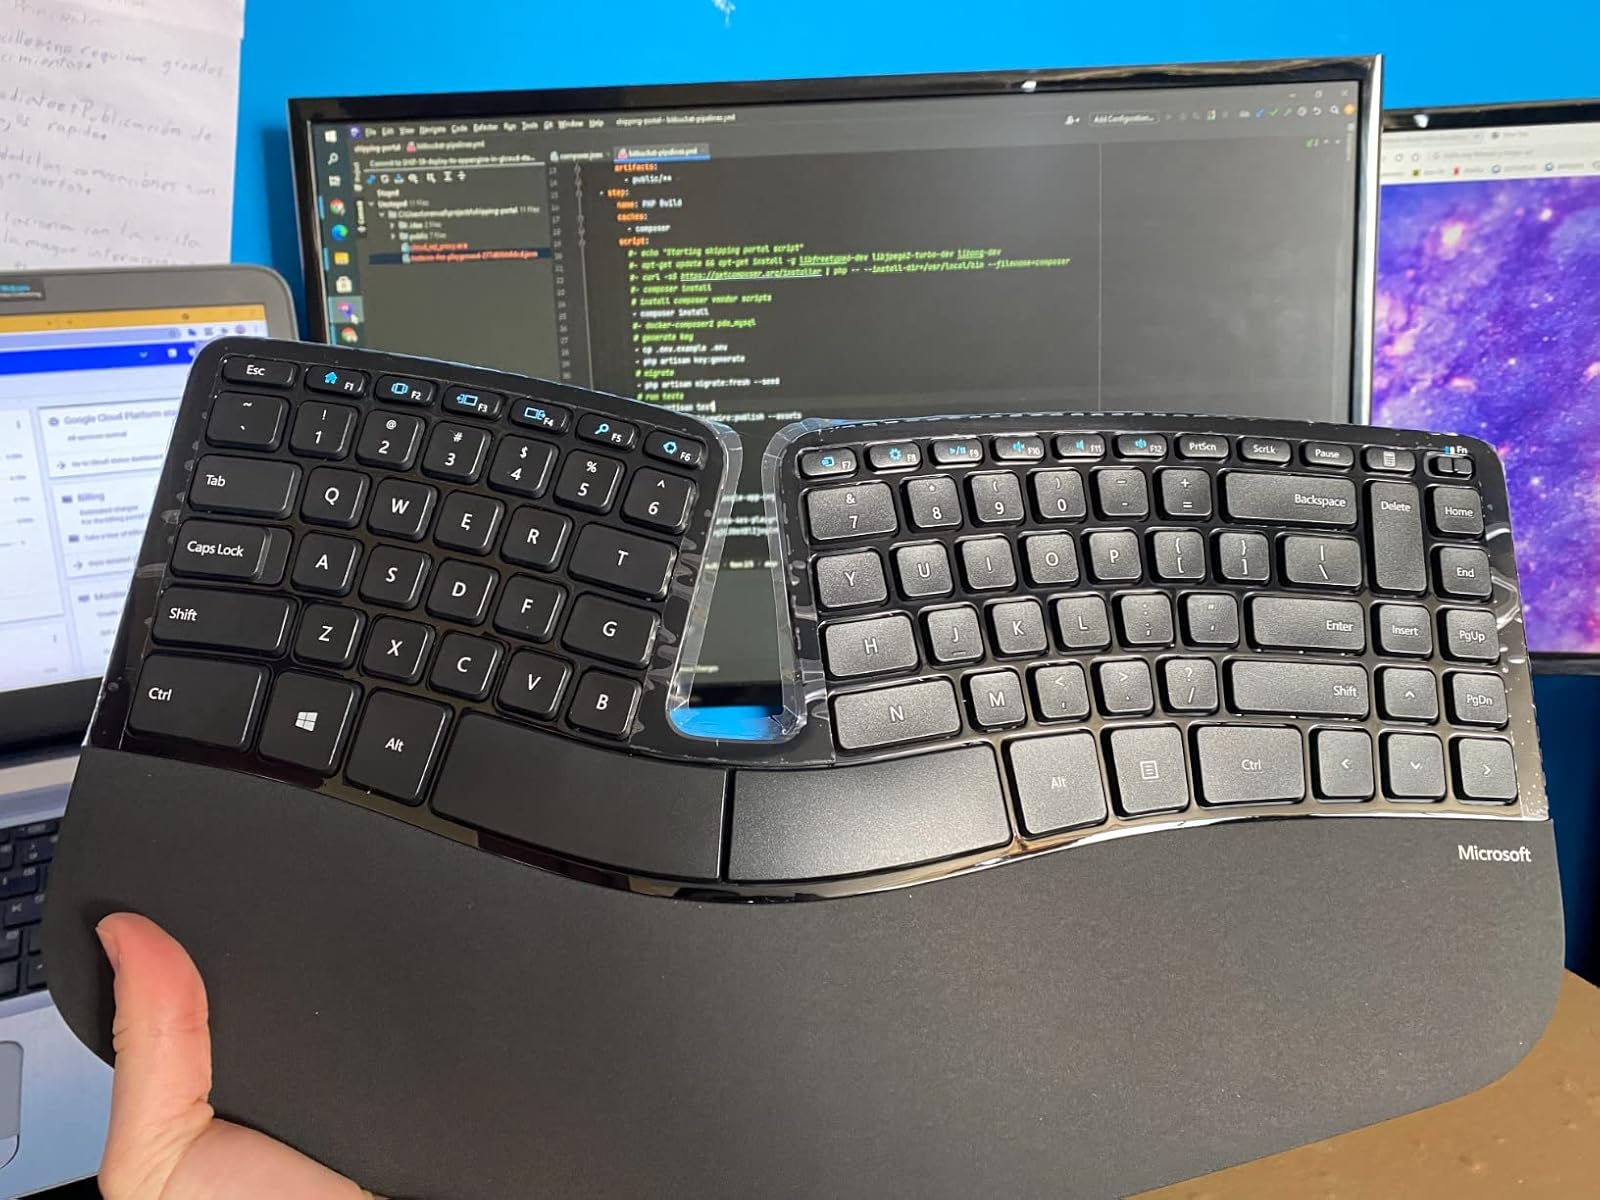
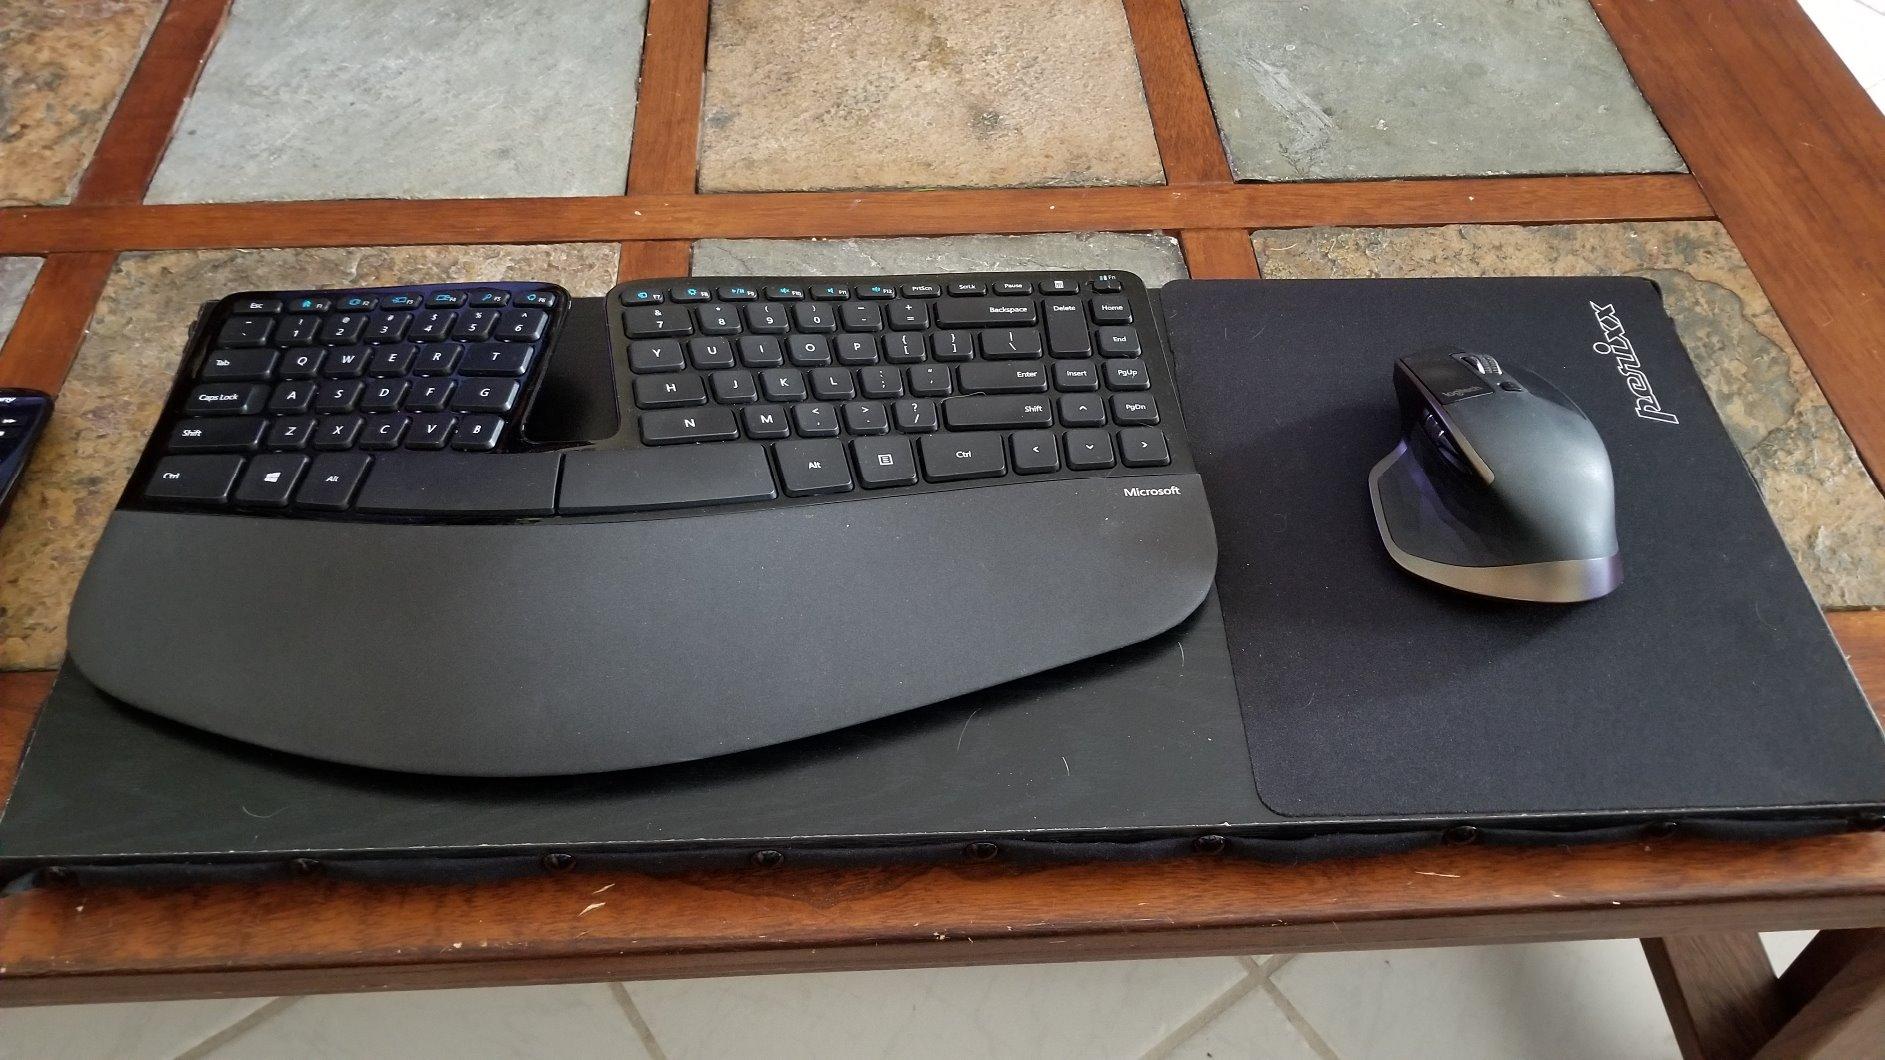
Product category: keyboard
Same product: yes